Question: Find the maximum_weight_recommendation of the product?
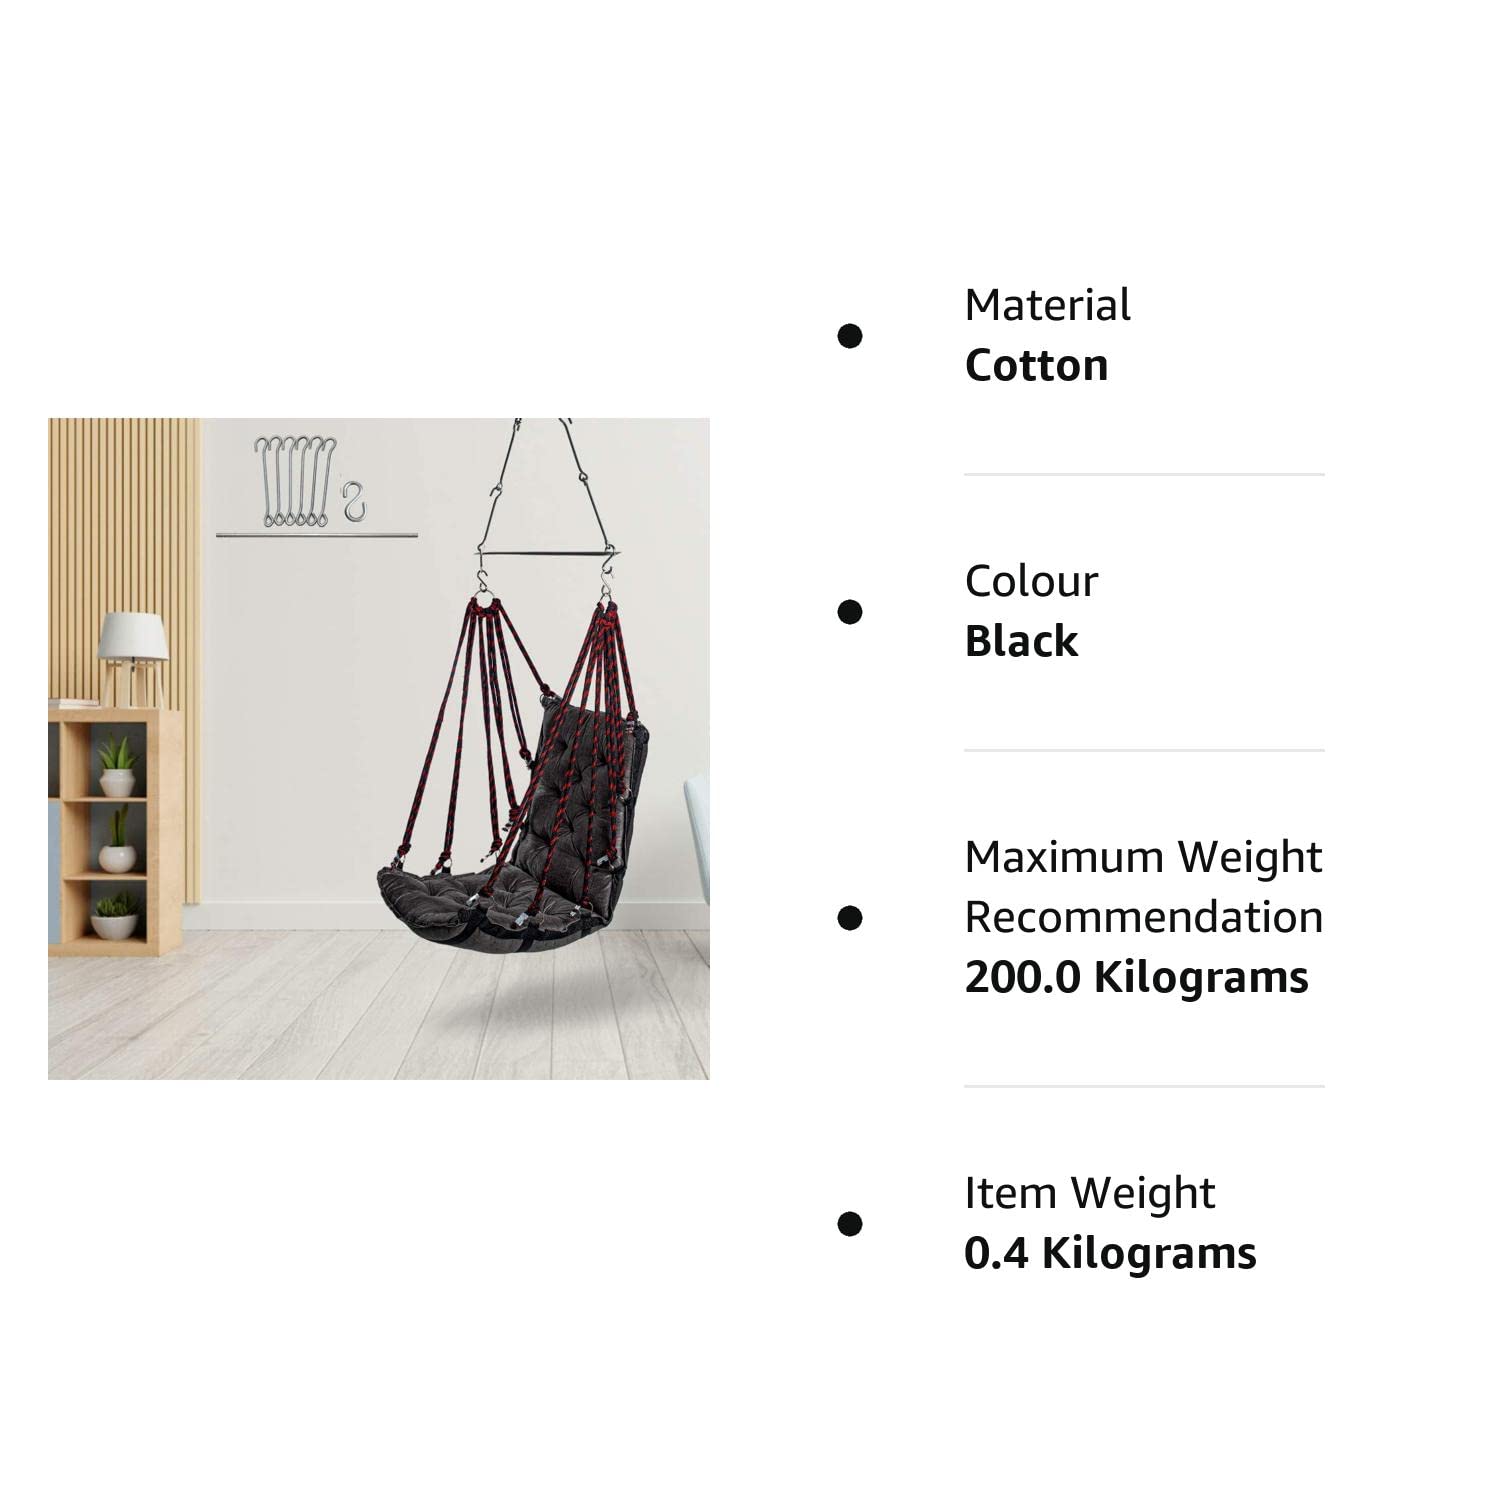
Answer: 200 kilogram